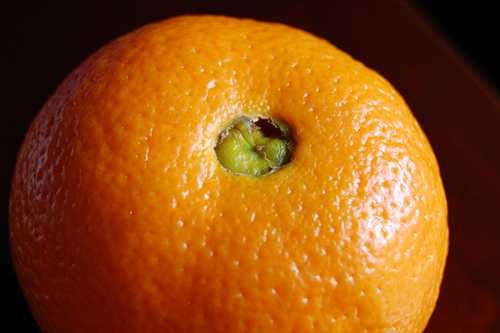
Label: Orange